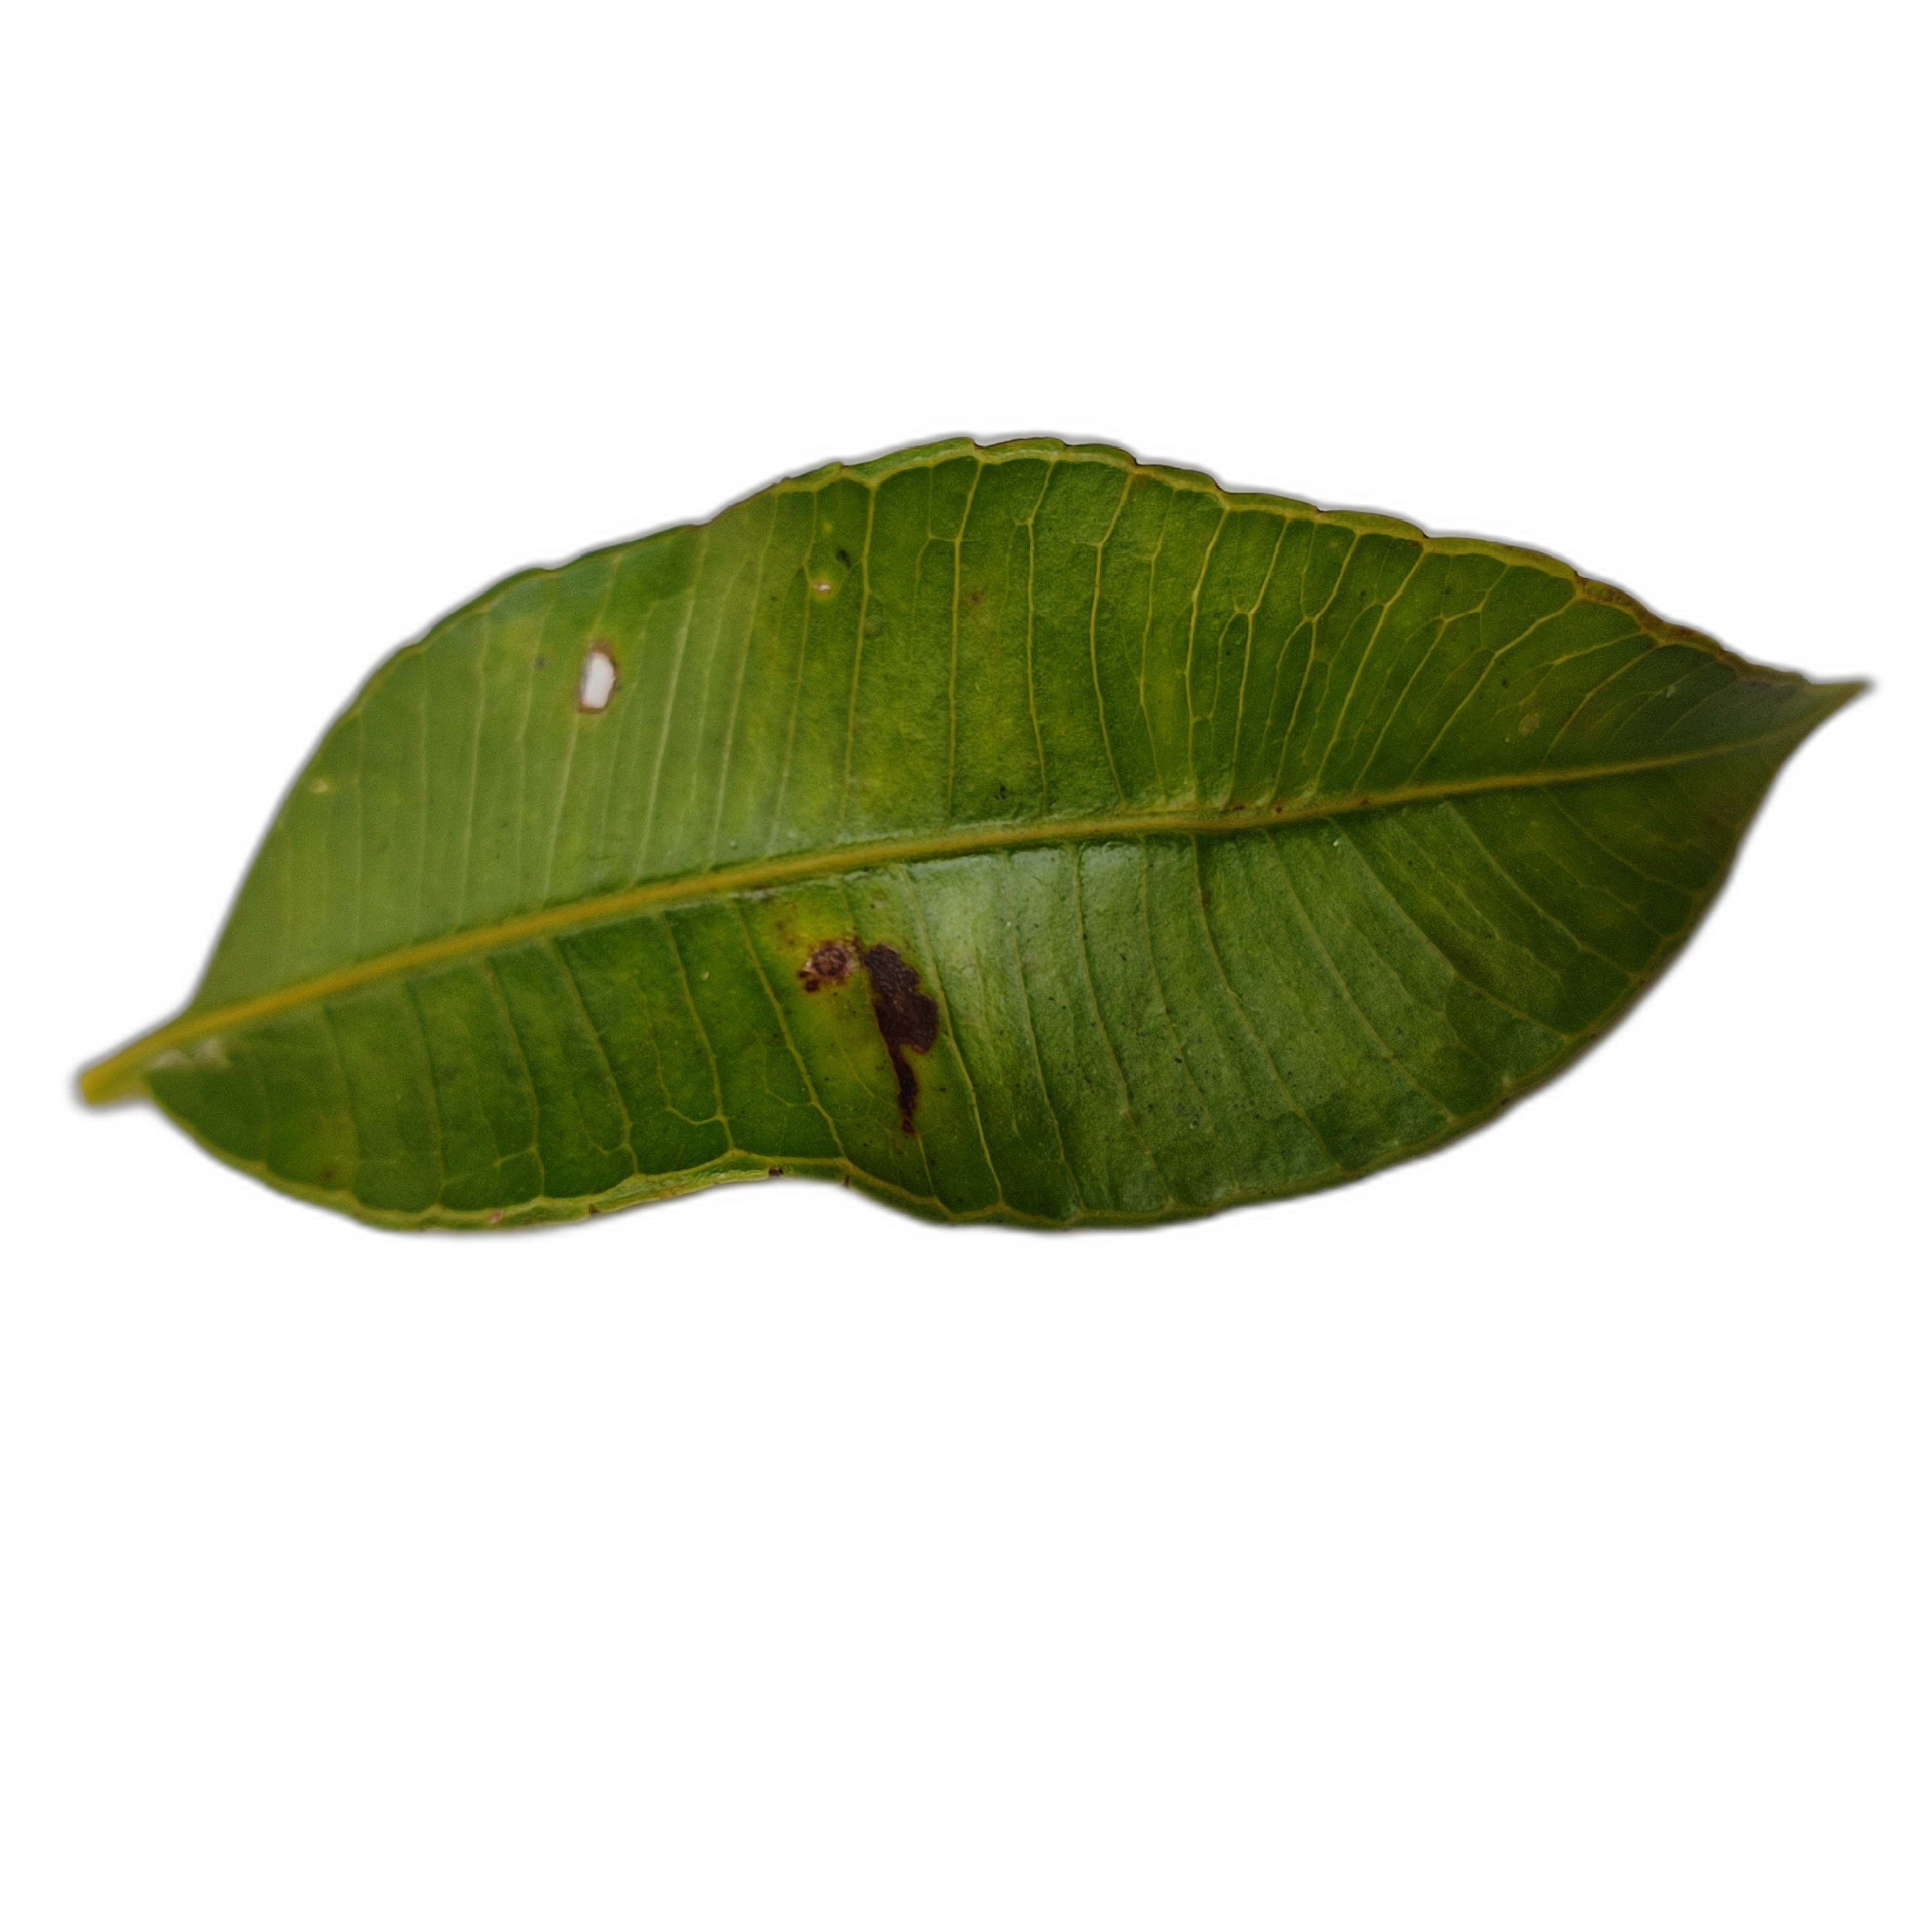
Label: healthy